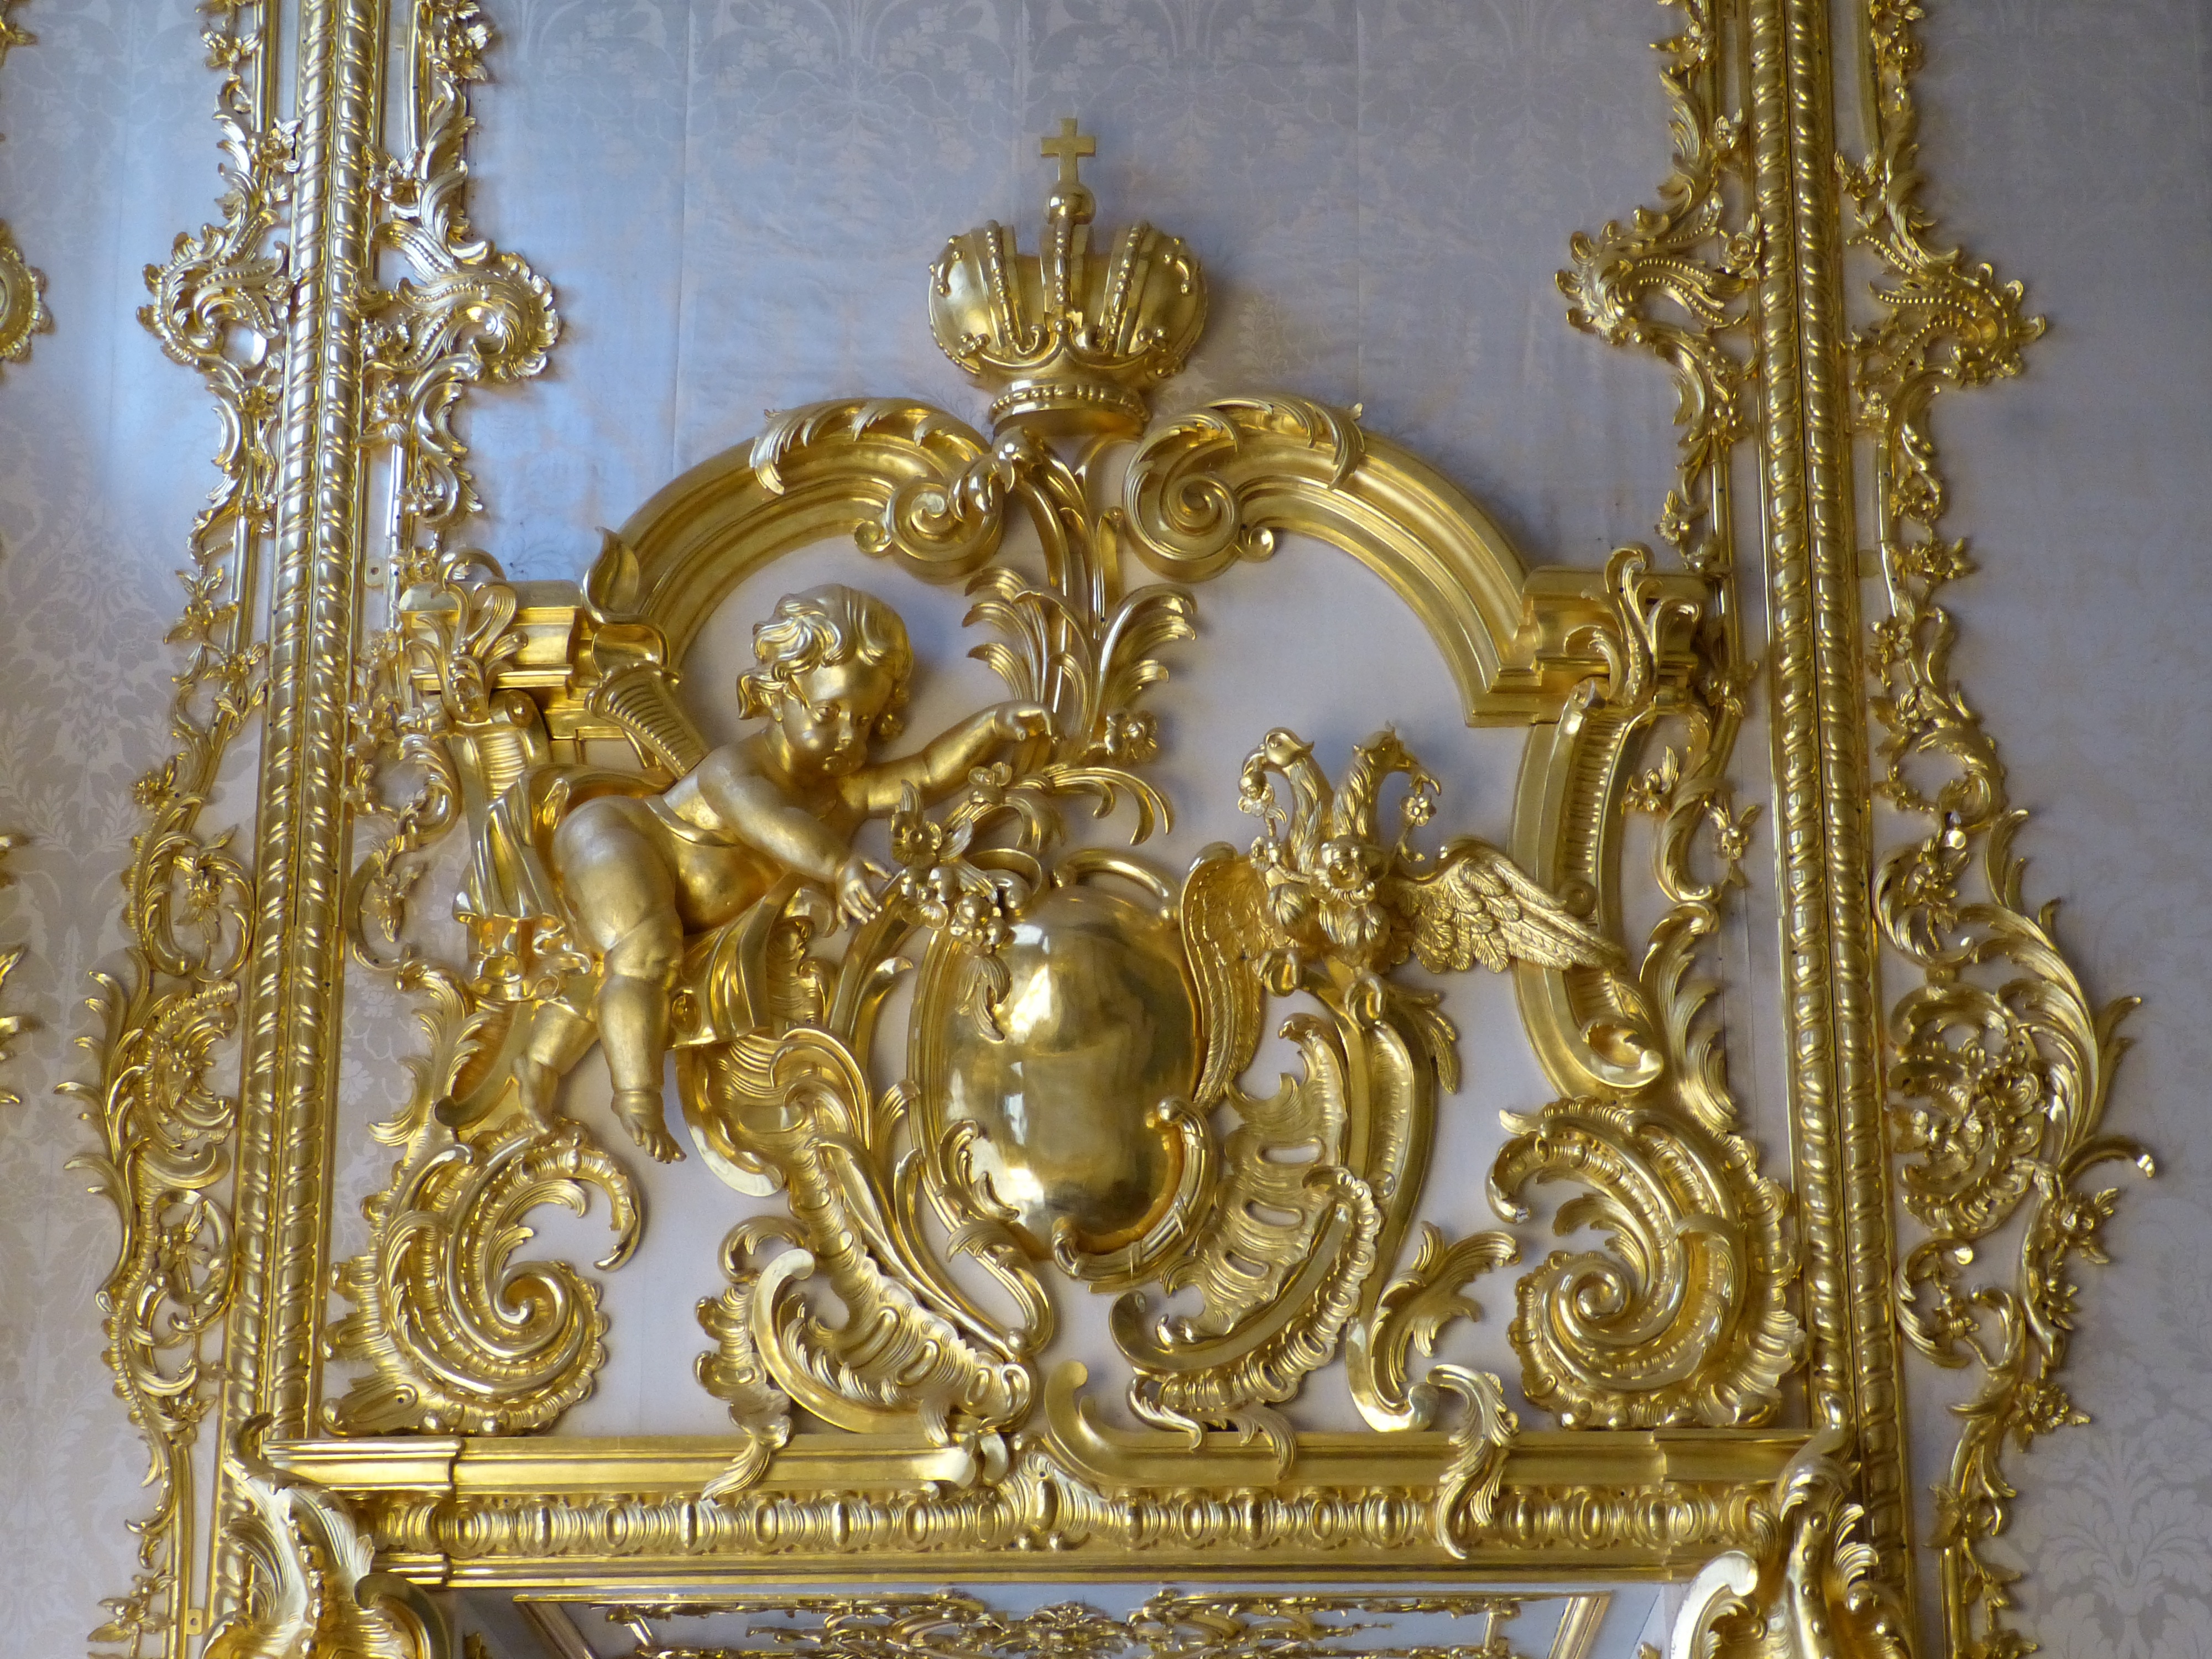
architecture, palace, statue, golden, metal, tourism, lighting, material, deco, angel, gold, brass, bronze, russia, historically, st petersburg, catherine's palace, river cruise, sankt petersburg